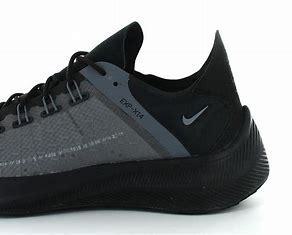
Brand: Nike
Model: Exp X14